Miguel Cardona

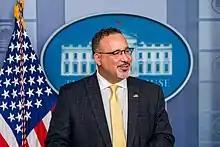
Cardona talks with reporters during a press briefing on August 5, 2021, at the White House.

Cardona was brought to the attention of Biden by Linda Darling-Hammond, the leader of the transition's education secretary search efforts, a role she also filled for Barack Obama in 2008. Darling-Hammond and Cardona had worked together on numerous projects. "Politico" noted that "Hispanic lawmakers are stressing in particular the need for a Latina to join the administration."